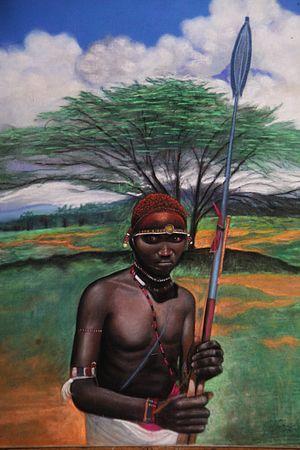
Aux chemins de Babo Naki est un recueil de poésie de Josué Guébo, préfacé par Séry Bailly. Publié en 2016, l'ouvrage reçoit l'année suivante, le Grand prix national Bernard Dadié de la littérature.